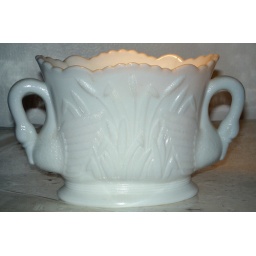
Westmoreland swan sugar bowl in milkglass